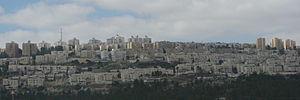
Neve Yaakov ou Neve Ya'aqov, est un quartier situé au nord-est de Jérusalem, au nord de Pisgat Ze'ev et au sud de al-Ram. C'est l'un des quartiers entourant Jérusalem.